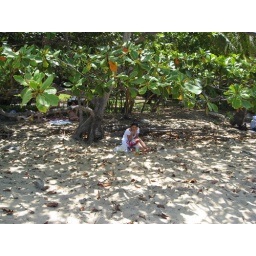
me relaxing under a tree by the beach